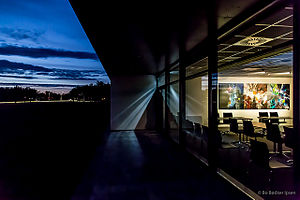
Varde / Varde Kommune
Kunstværket "Sonate for sol", skabt af Hans Tyrrestrup, på bestilling fra Varde Kommune.
Varde er en by i Sydvestjylland med 14.022 indbyggere. Varde er hovedby for Varde Kommune og hører som den øvrige del af det sydlige Jylland til Region Syddanmark. Man har i Varde valgt at have et større fokus på, at man befinder sig i en kommune, hvor naturen meget alsidig og giver mange muligheder. Bl.a. derfor har man nu udfordret byens motto ”Handelsbyen Varde” og arbejder nu under det fælles motto ”Vi i naturen”.